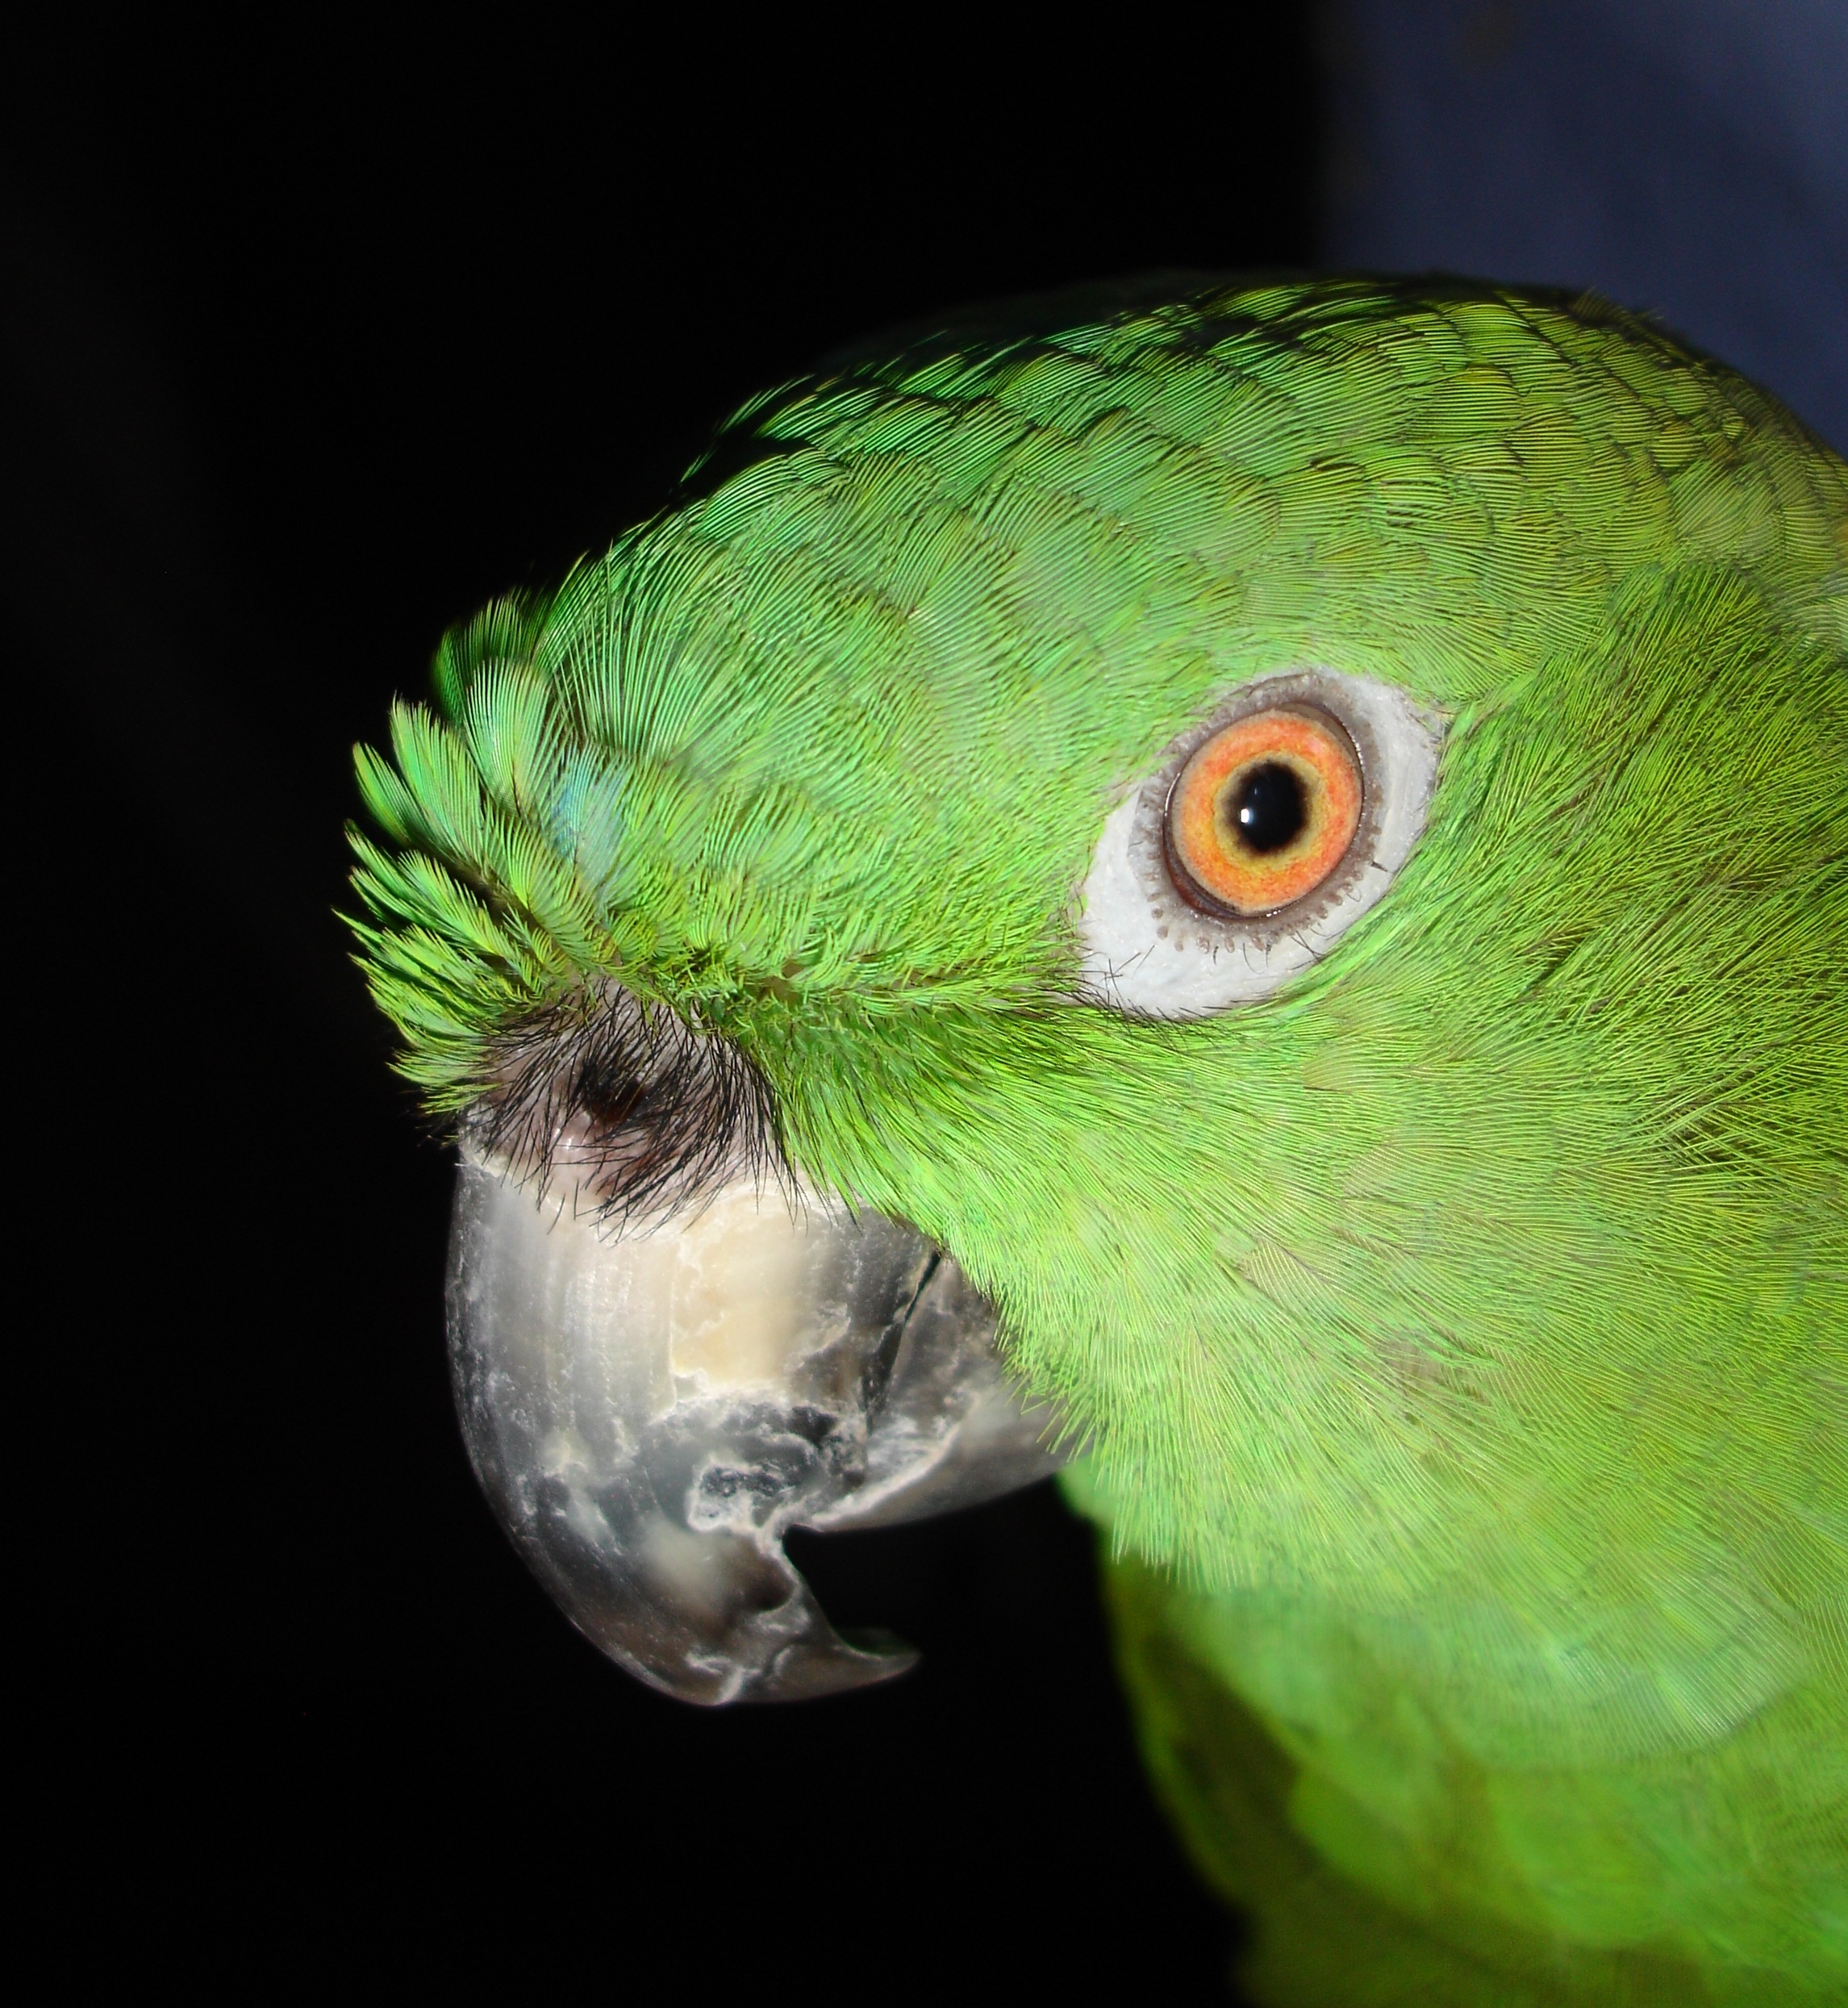
bird, wing, view, animal, green, beak, feather, fauna, plumage, macaw, close up, eye, vertebrate, parrot, bill, exotic, parakeet, macro photography, yellow neck amazone, amazone, common pet parakeet